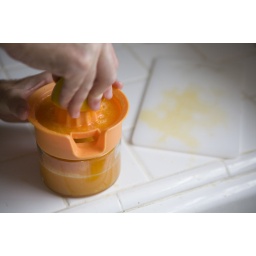
from the tree in our yard. We just figured out they are juice oranges - they make the yummiest orange juice.